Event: Nepal Earthquake
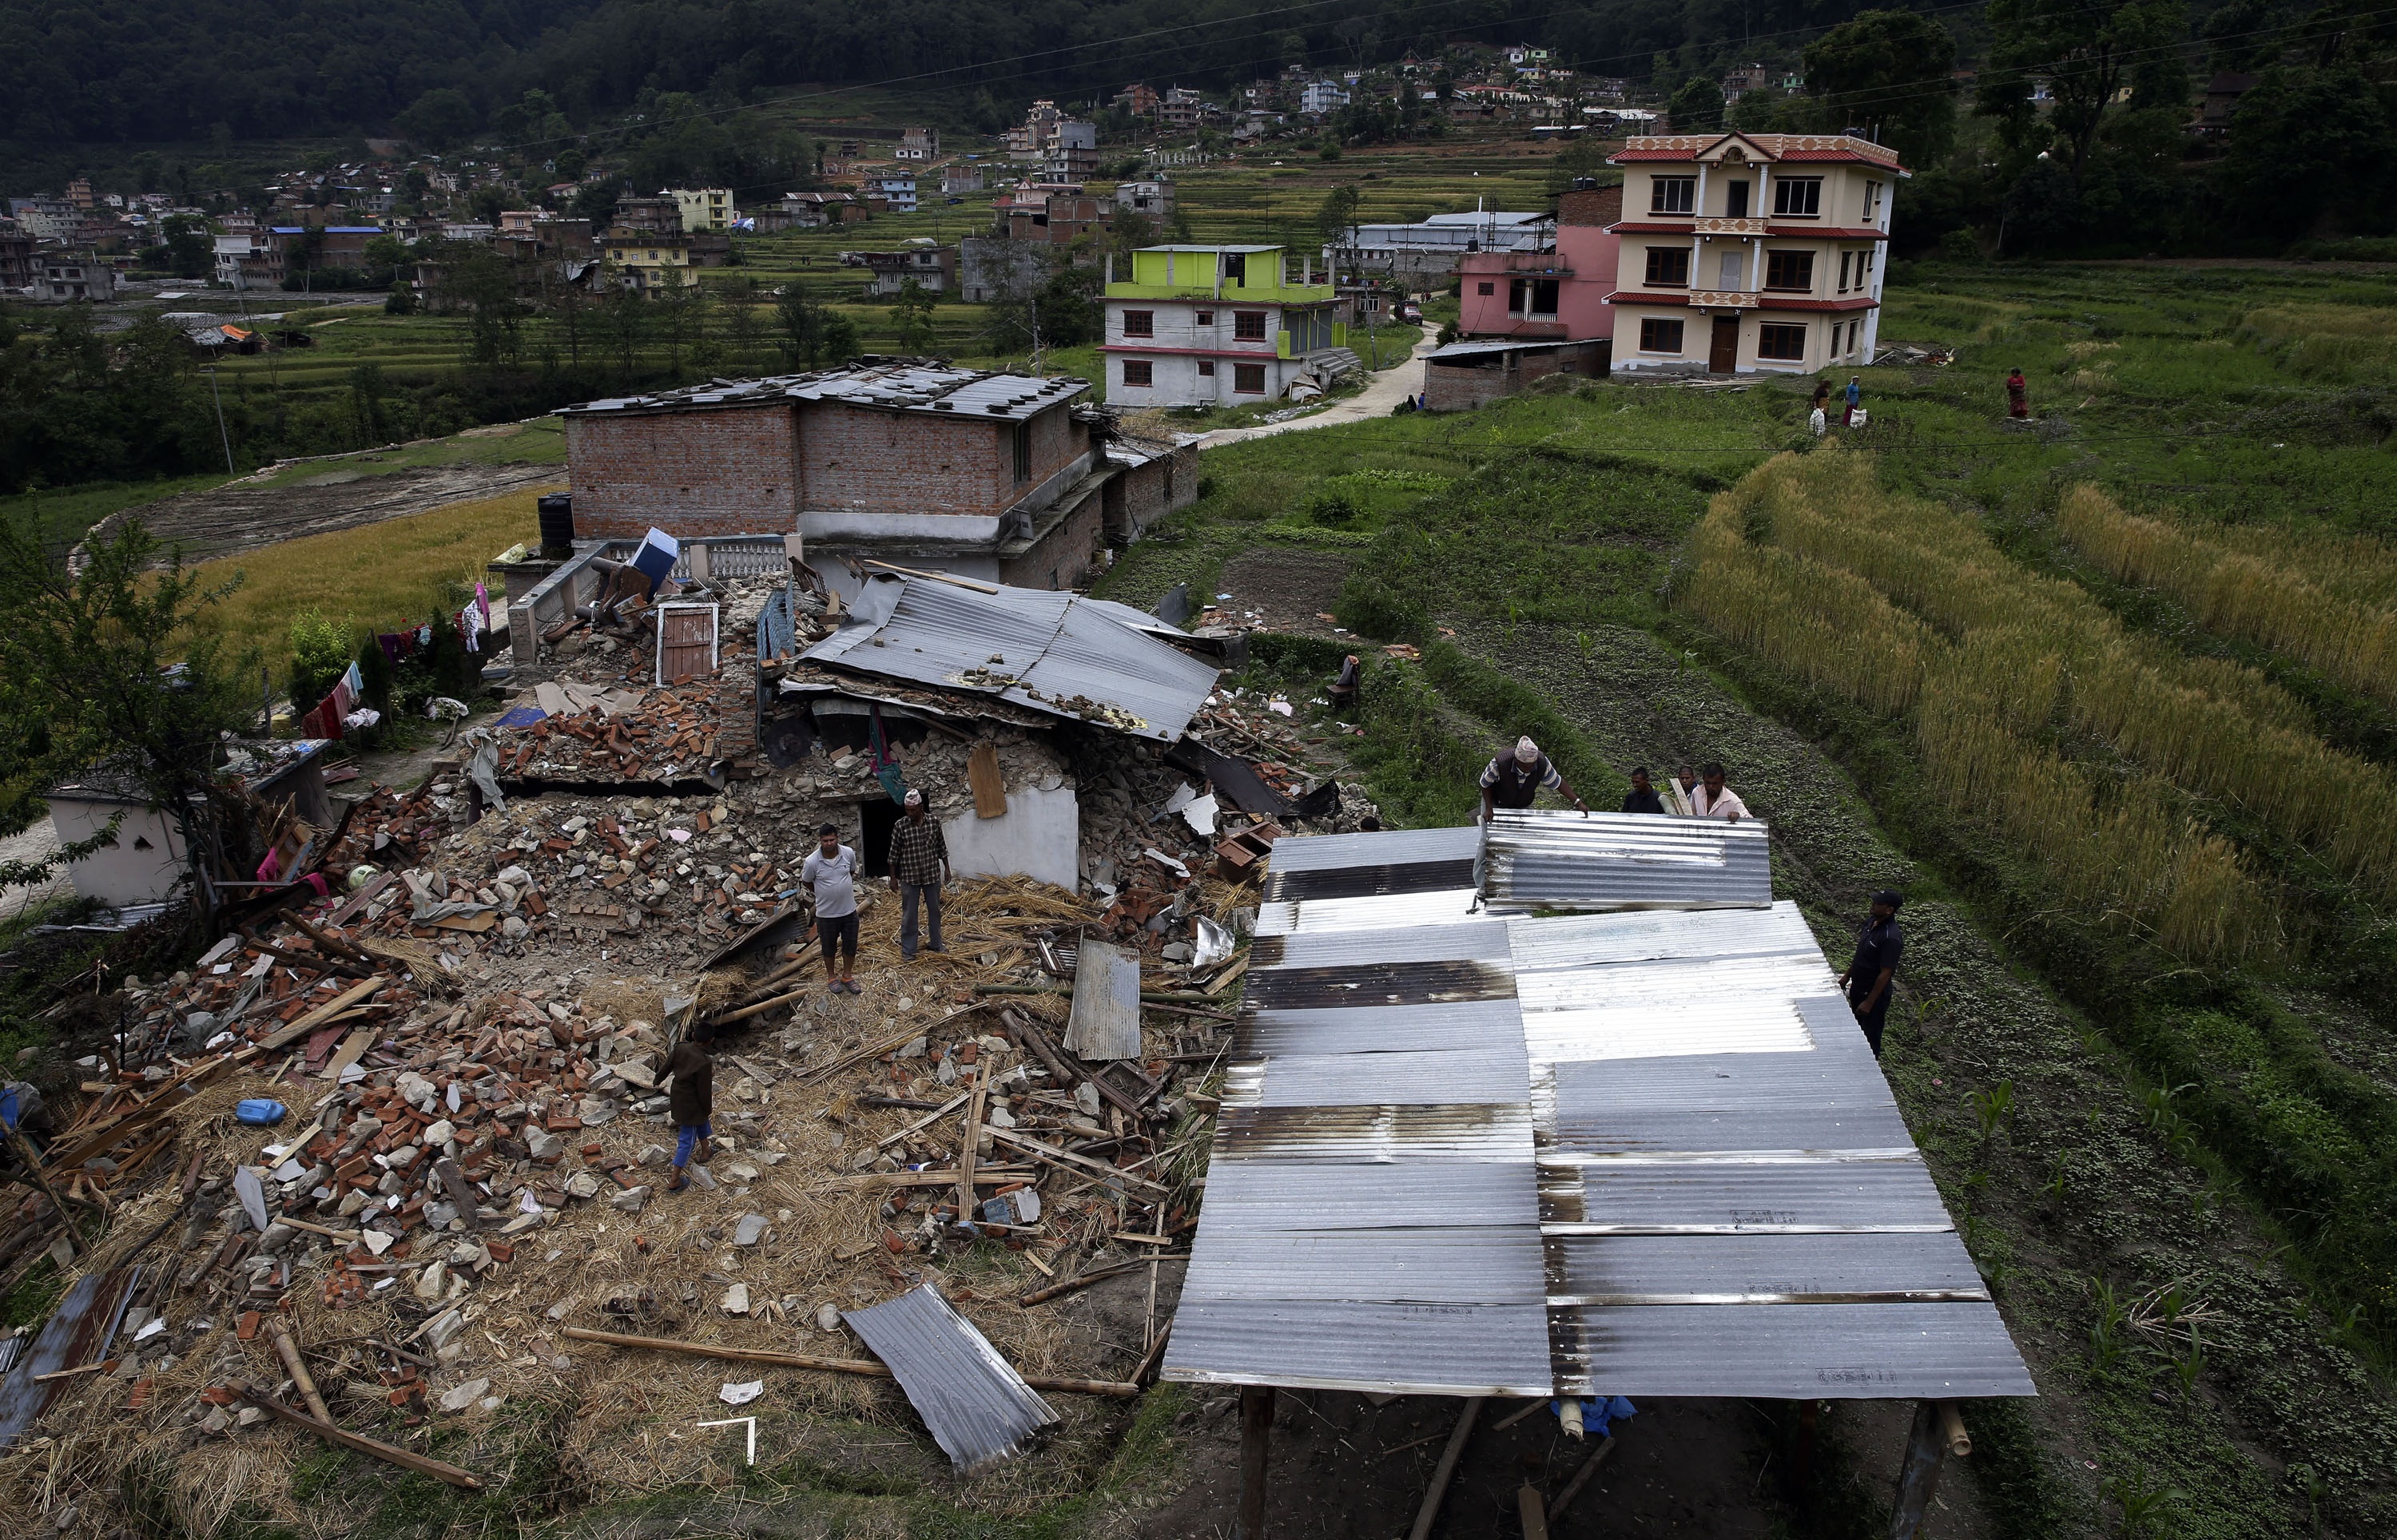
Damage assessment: damage